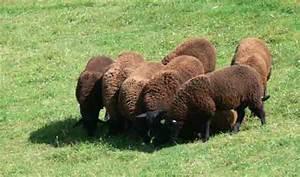
sheep